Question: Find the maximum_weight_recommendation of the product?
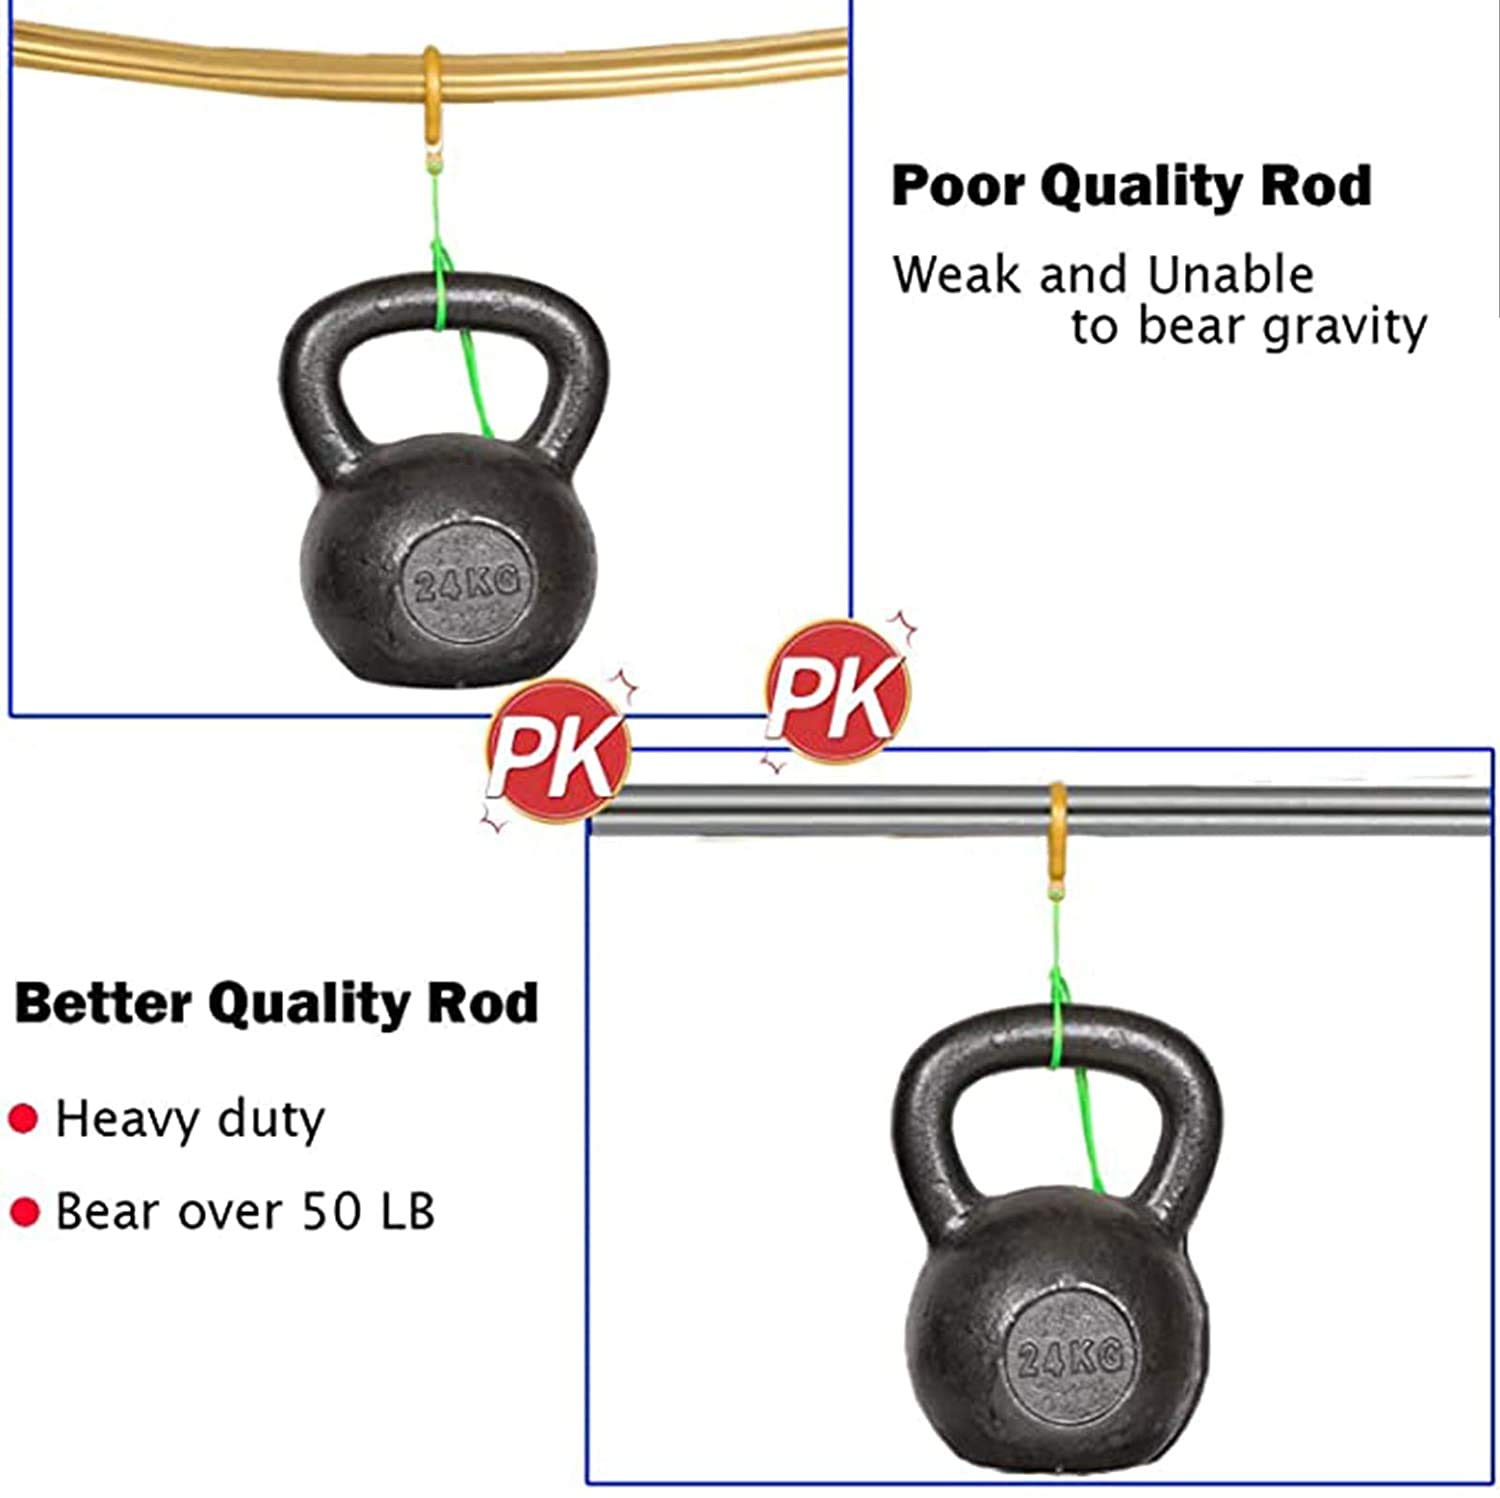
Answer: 24 kilogram